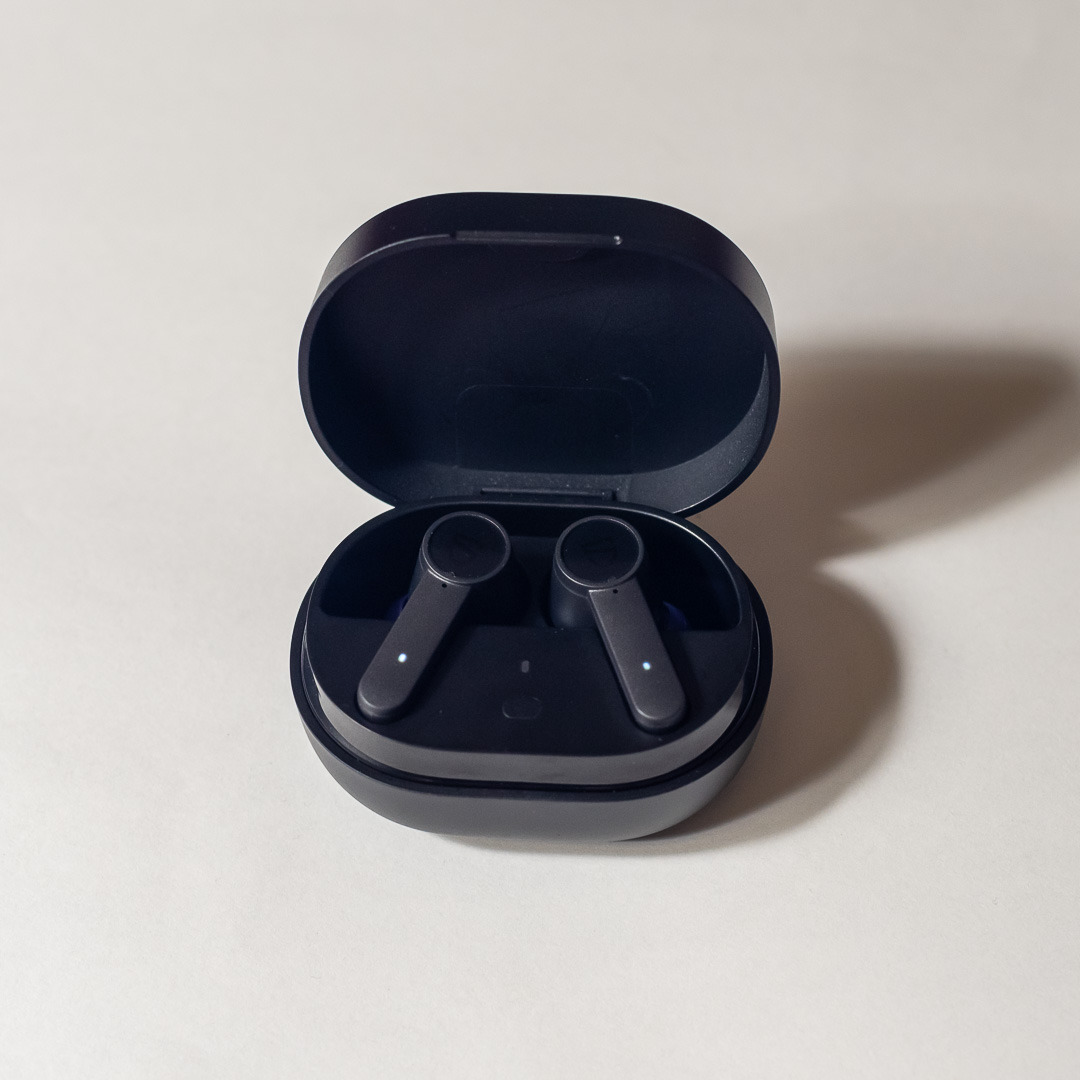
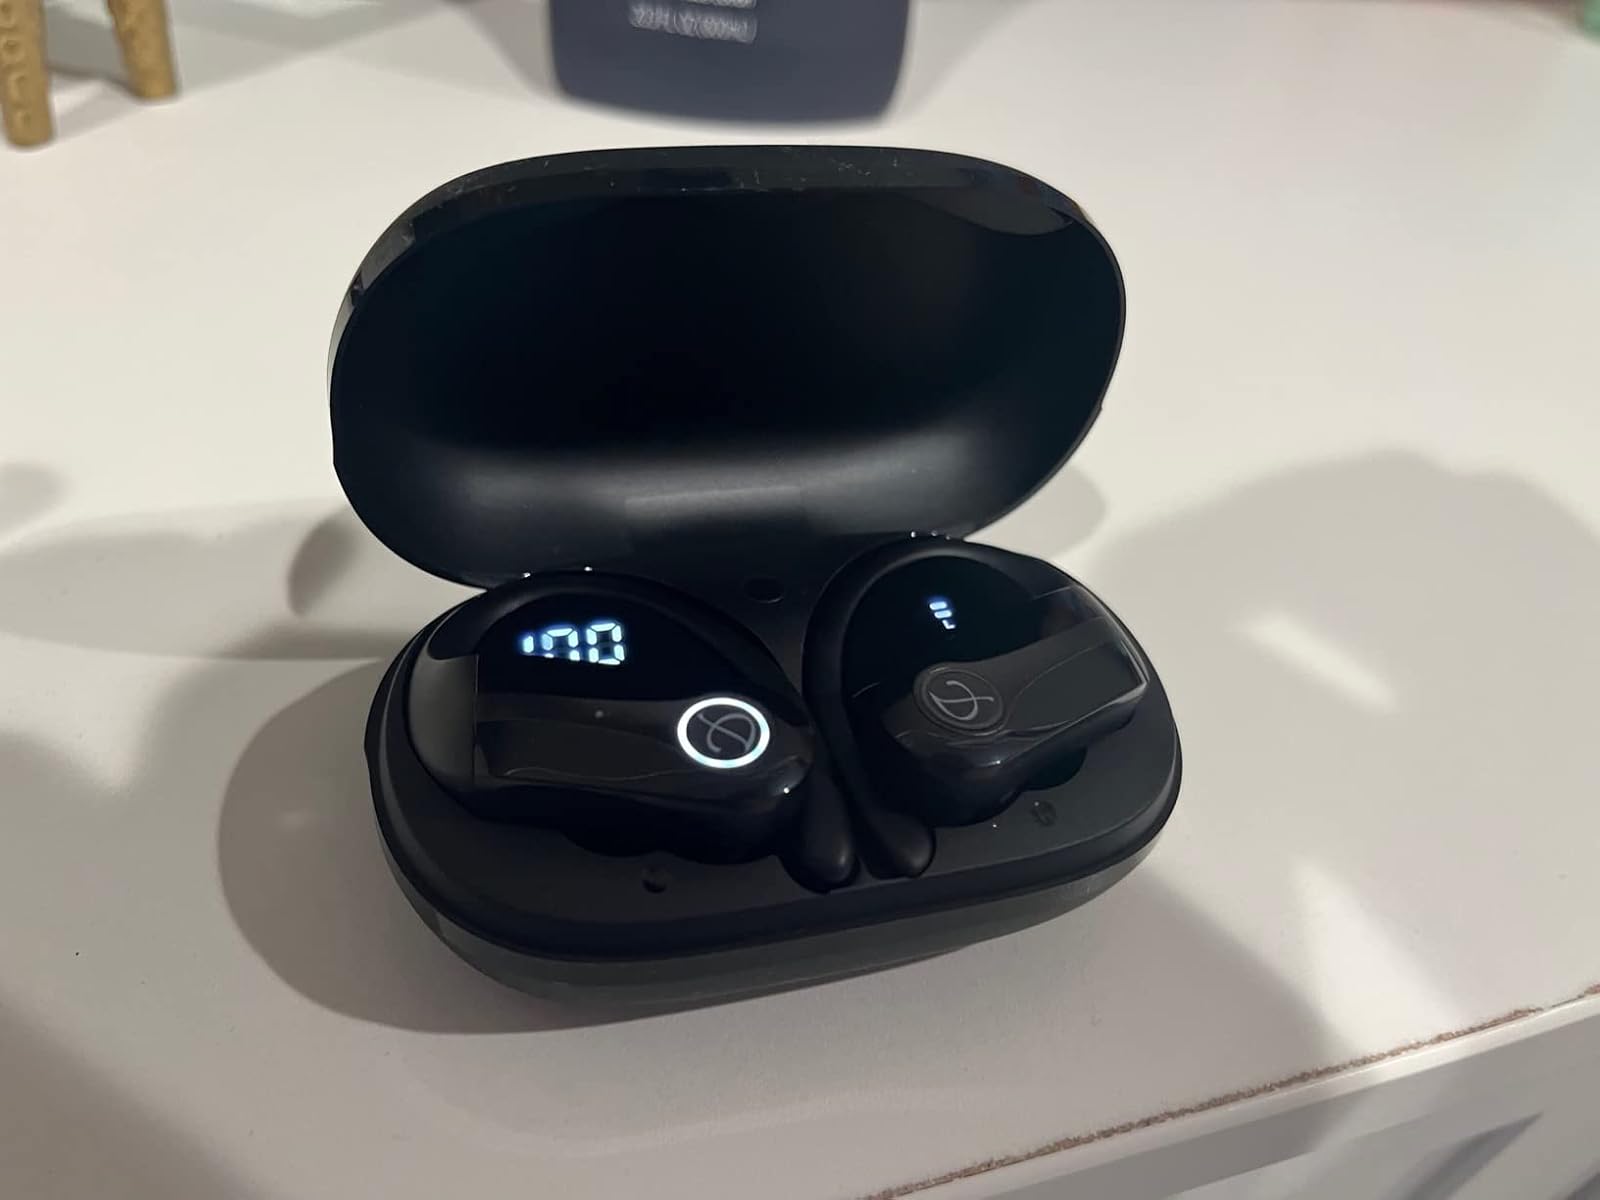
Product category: earbuds
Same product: no